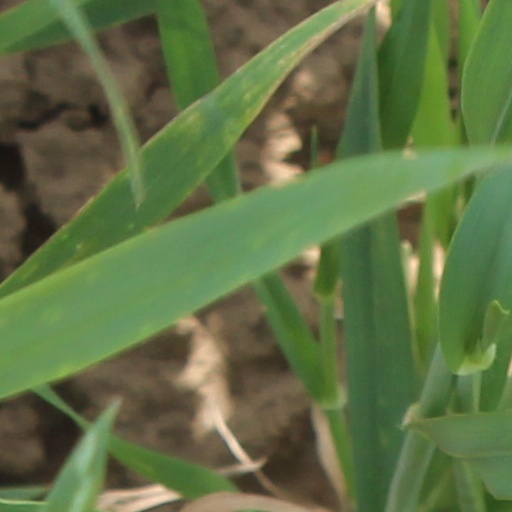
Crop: wheat